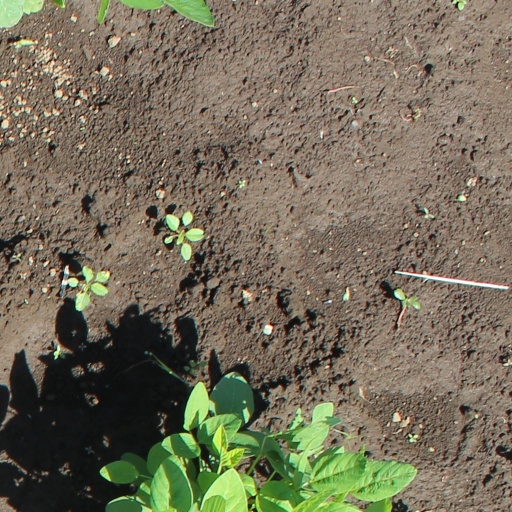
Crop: soybean